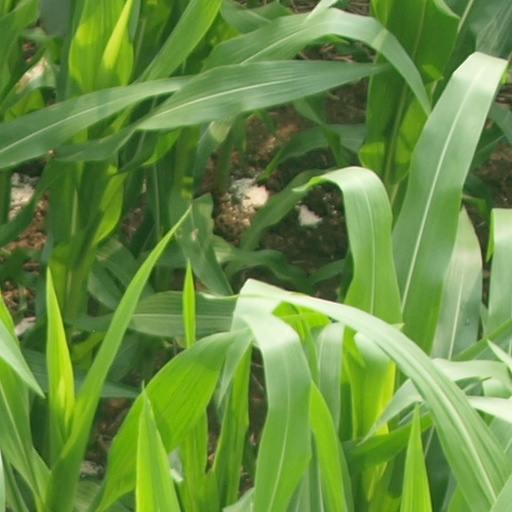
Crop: maize; corn